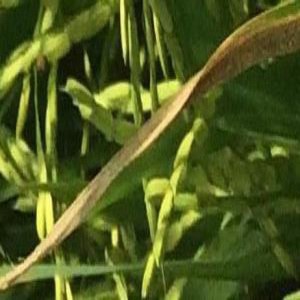
Disease: Bacterialblight